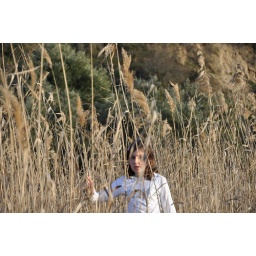
girl in the wheat field 2